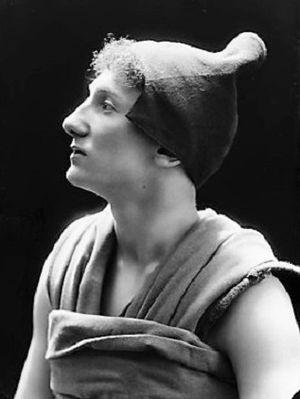
Gabriellino D'Annunzio est un réalisateur et scénariste italien né le 10 avril 1886 à Rome et mort le 8 décembre 1945 à Rome. Il était le fils de l'écrivain Gabriele D'Annunzio et de l'aristocrate Maria Hardouin.